Andrew Schally

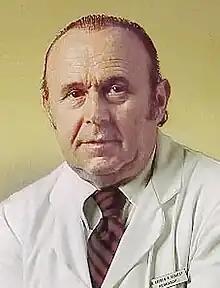
Schally in 2000

Andrzej Viktor "Andrew" Schally (30 November 1926 – 17 October 2024) was a Polish-American endocrinologist who was a co-recipient, with Roger Guillemin and Rosalyn Sussman Yalow, of the 1977 Nobel Prize in Physiology or Medicine. This award recognized his research in the discovery that the hypothalamus controls hormone production and release by the pituitary gland, which controls the regulation of other hormones in the body. Later in life, Schally utilized his knowledge of hypothalamic hormones to research possible methods for birth control and cancer treatment.